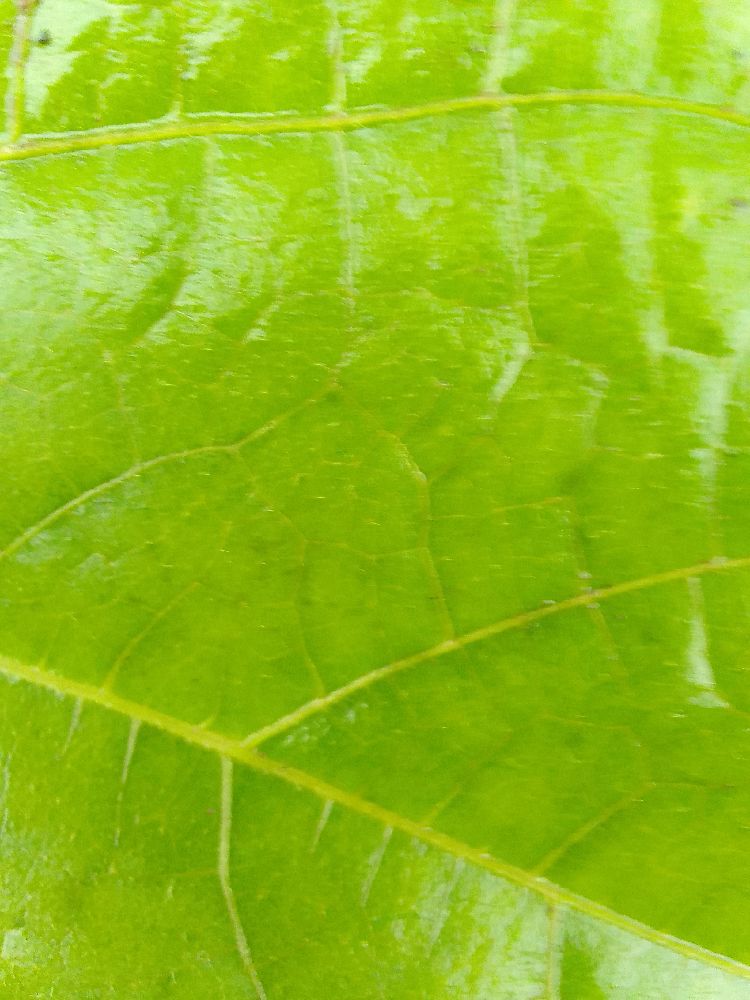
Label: healthy